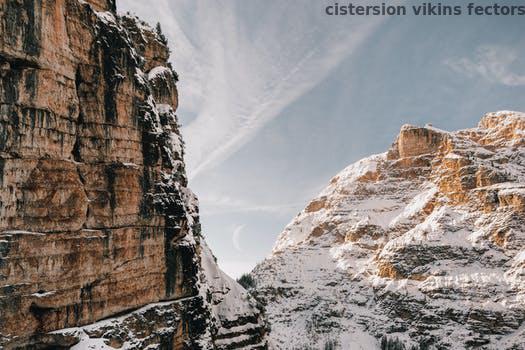
Label: Watermark